Sky position (RA, Dec in degrees): 207.636, 12.231
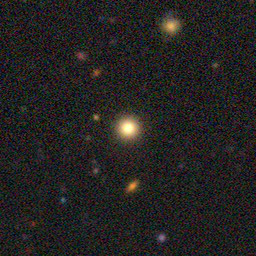
Galaxy morphology: Round Smooth Galaxies